Portland Trail Blazers

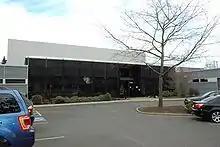
The team's headquarters and practice facility are in Tualatin, Oregon.

The Trail Blazers play their home games in the Moda Center, a multipurpose arena which is located in Portland's Rose Quarter, northeast of downtown. The Moda Center, originally named the Rose Garden, opened in 1995 and can seat a total of 19,980 spectators for basketball games; capacity increases to 20,580 with standing room. Like the Trail Blazers, the Moda Center is owned by Paul Allen through subsidiary Vulcan Sports and Entertainment. During a two-year period between 2005 and 2007, the arena was owned by a consortium of creditors who financed its construction after the Oregon Arena Corporation, a now-defunct holding company owned by Allen, filed for bankruptcy in 2004. In August 2013, the arena's name was changed from the Rose Garden to the Moda Center, after the Blazers' front office officials reached a $4 million agreement with Moda Health Corporation. The name change was met with considerable criticism from fans.